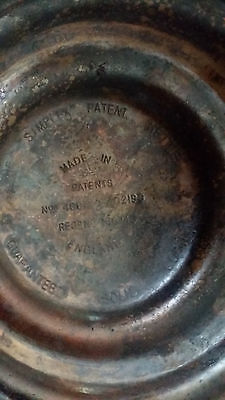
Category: kettle